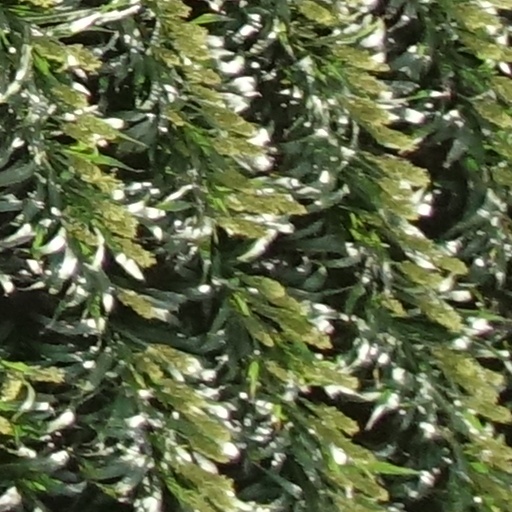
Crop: sorghum